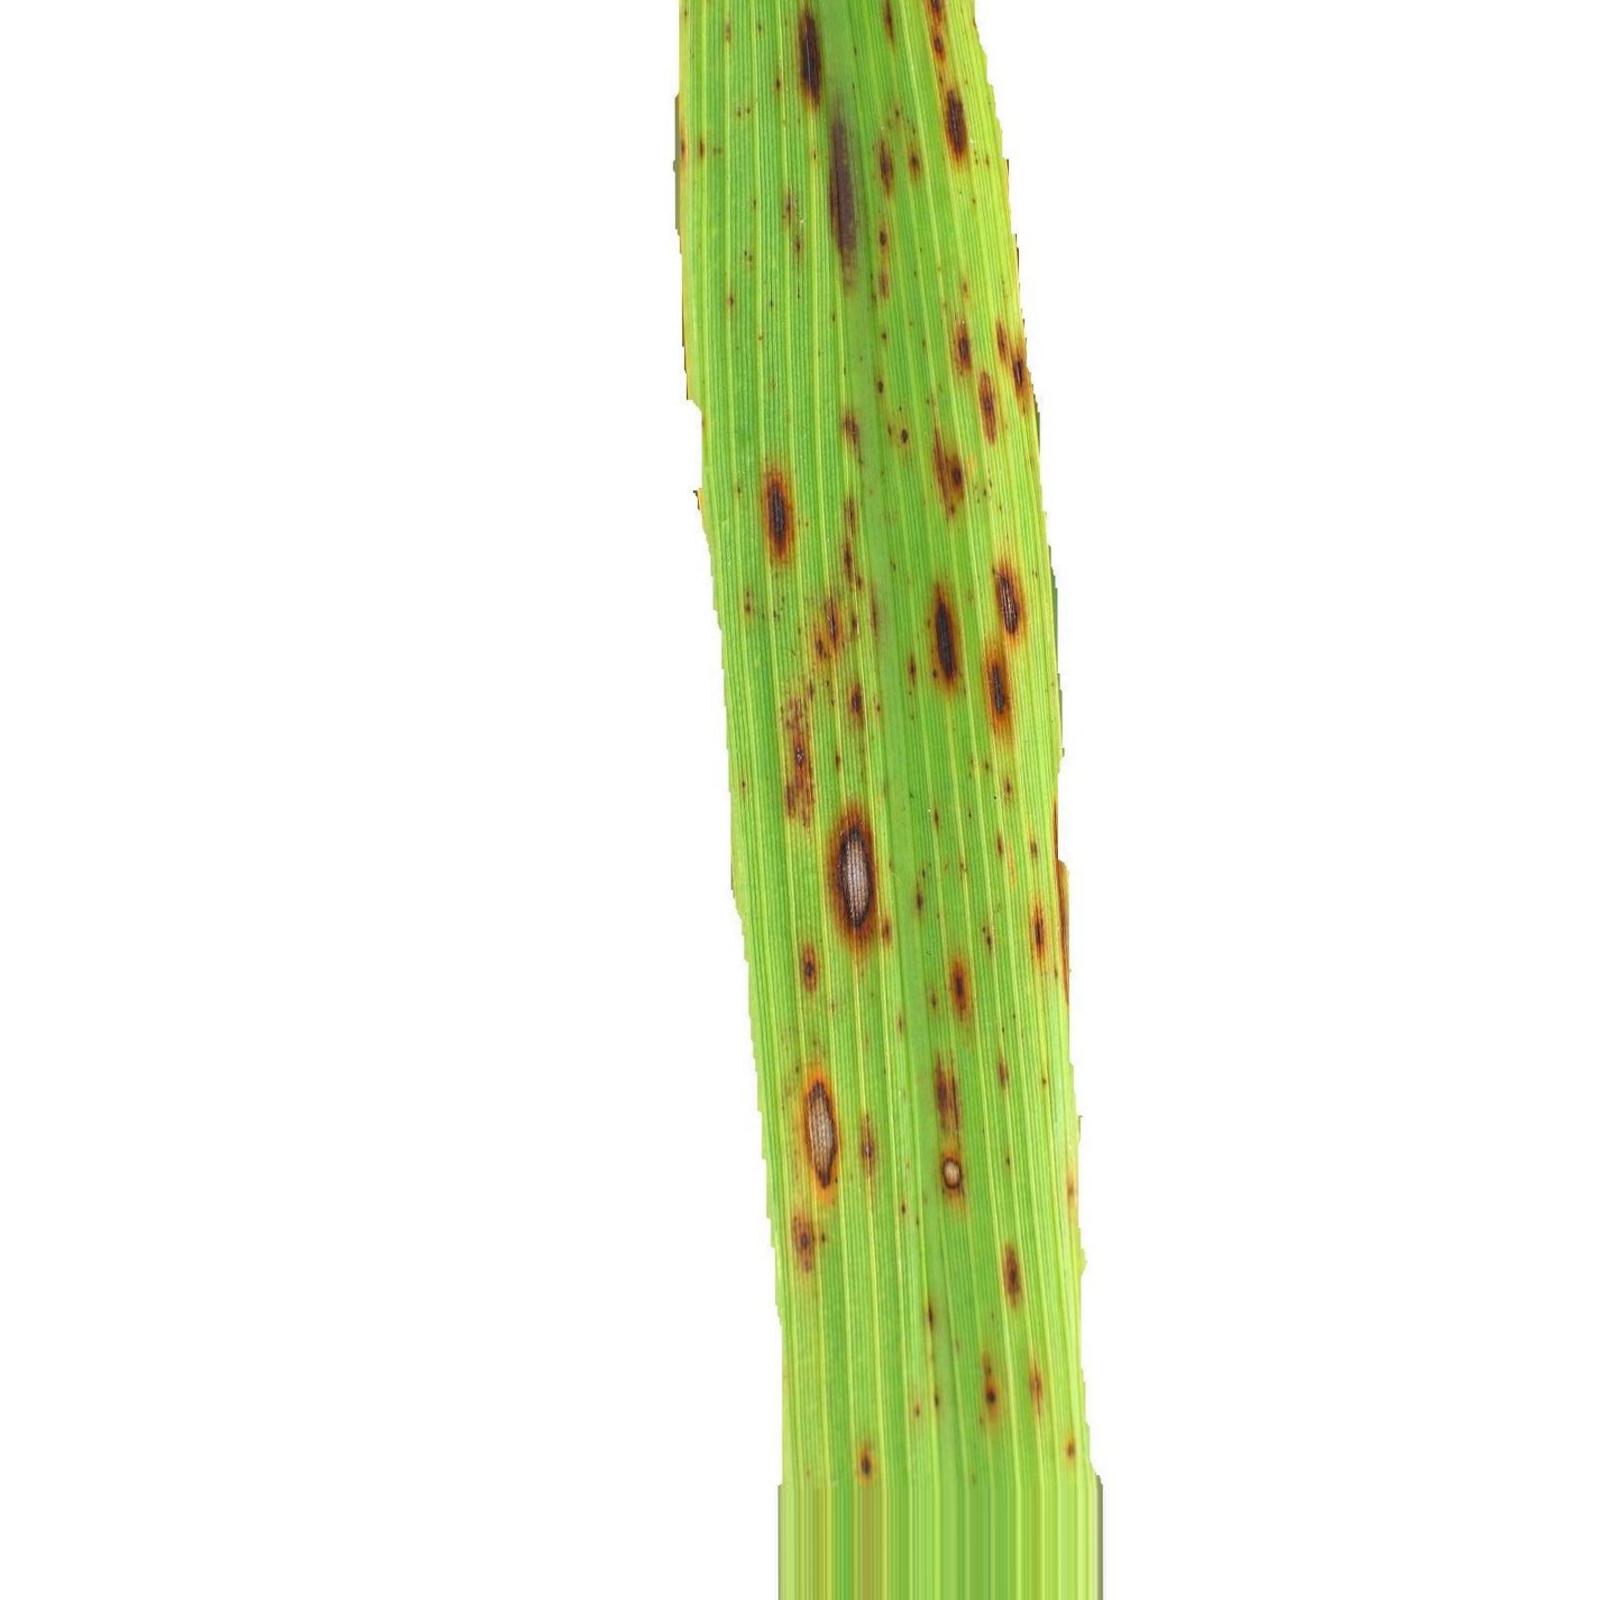
Nhãn: Bệnh Đốm Nâu ( Brown spot )